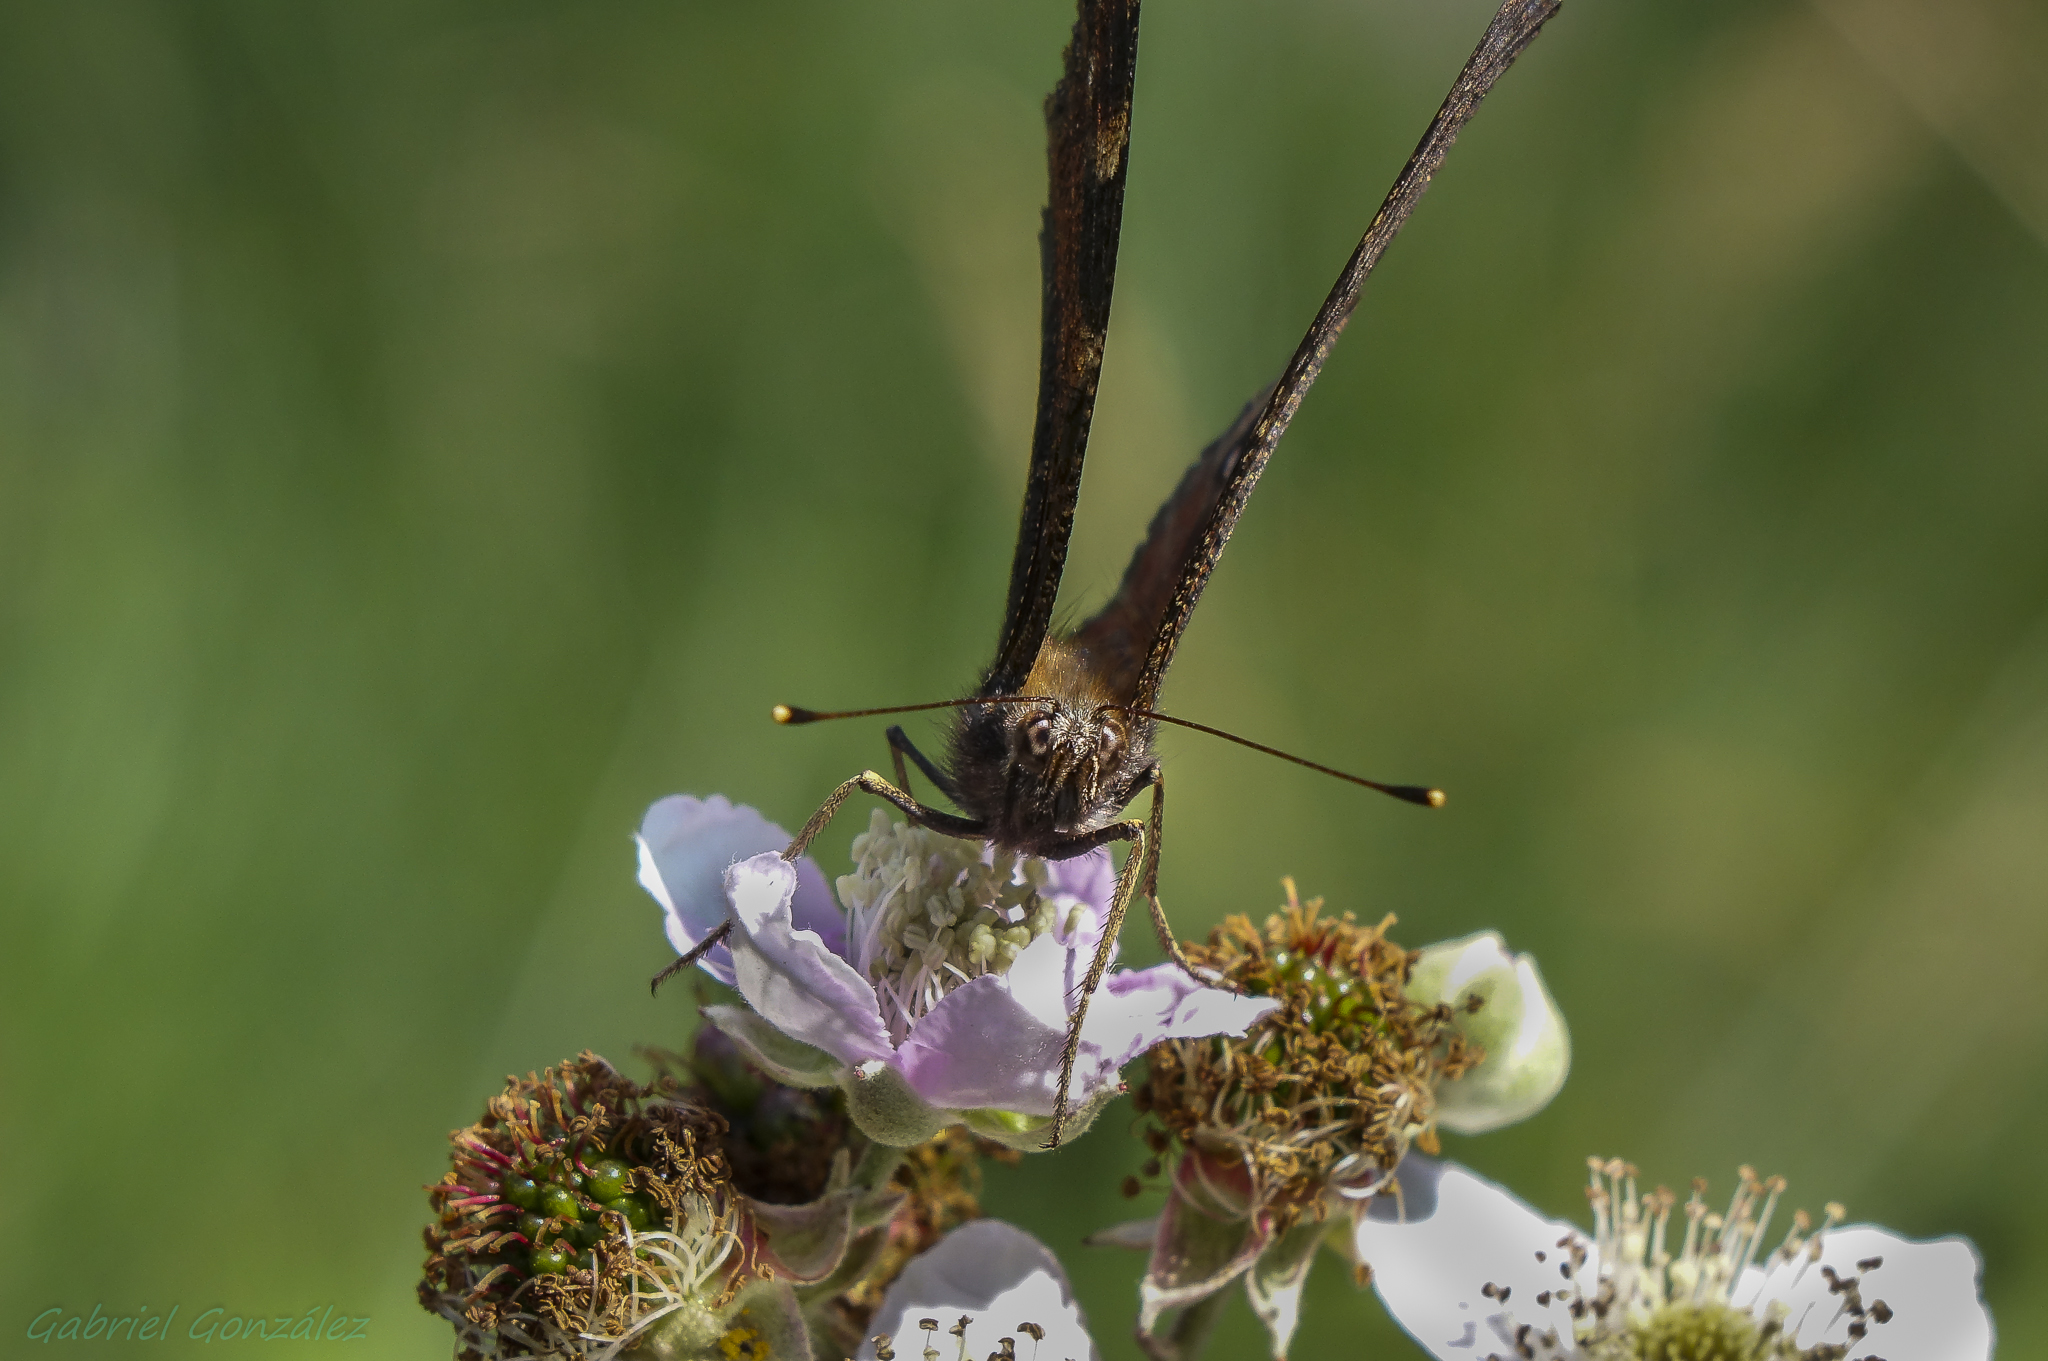
nature, branch, flower, wildlife, insect, macro, flora, fauna, invertebrate, close up, animals, naturaleza, nectar, ggl1, gaby1, xovesphoto, animales, sonyrx10, rx10, gphoto, xelodegalicia, macro photography, gabrielcoru a, honey bee